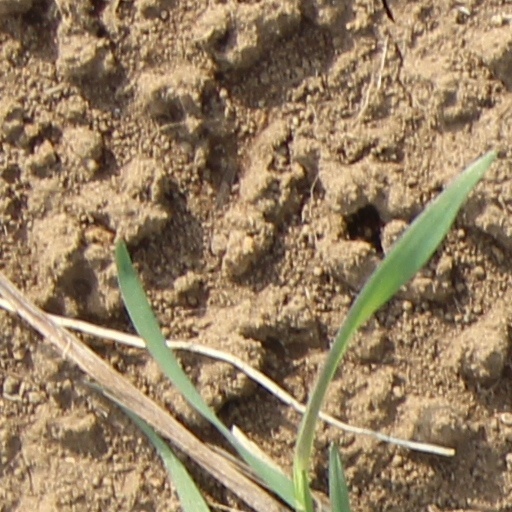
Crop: wheat